Juan II de Ribagorza

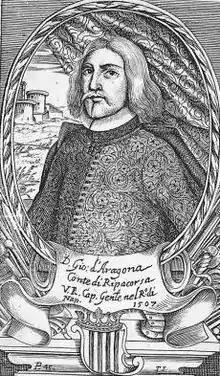
Juan de Aragón y de Jonqueras, 2nd Count of Ribagorza

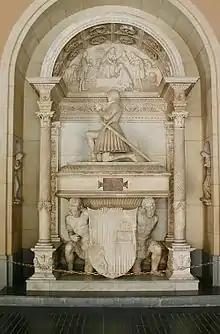
Tomb of Juan de Aragón y de Jonqueras inside de Monastery of Montserrat

Juan de Aragón y de Jonqueras, Count of Ribagorza (27 March 1457 in Spain – 5 July 1528 in Monzón, Spain) was Viceroy of Catalonia (1496–1501) and Viceroy of Naples (1507–1509), replacing Gonzalo Fernández de Córdoba.